Green Lantern (comic book)

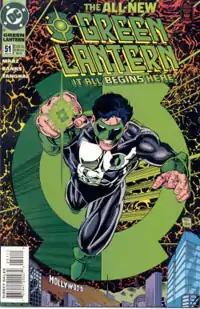
Cover for "Green Lantern" (vol. 3) #51 (May 1994), Kyle Rayner's first issue as the main character, art by Darryl Banks and Romeo Tanghal

Volume 3 began in 1990 and featured Hal Jordan and the Green Lantern Corps in stories by Gerard Jones and Pat Broderick. By the mid-1990s, sales on the book began to fall and an editorial mandate was handed down by DC Comics to drastically change the status quo to revitalize the title and characters. This was given in the form of the controversial storyline "Emerald Twilight".